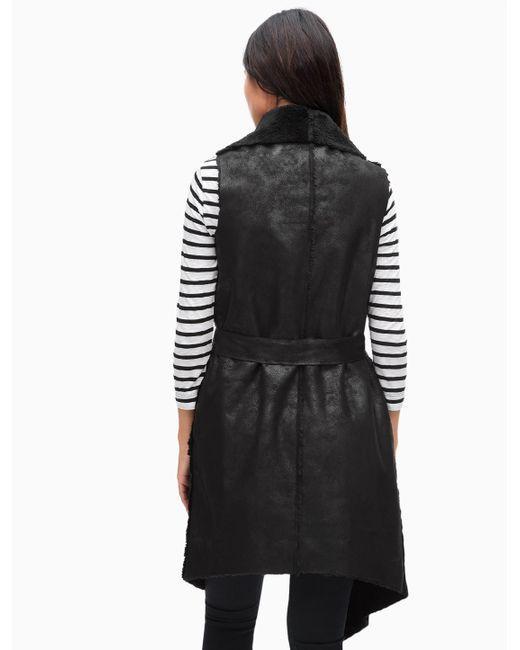
Skeeter Weste Black Wash für Damen